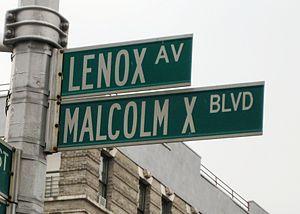
Malcolm X Boulevard est une avenue du quartier de Harlem, dans le nord de l'arrondissement de Manhattan, à New York.